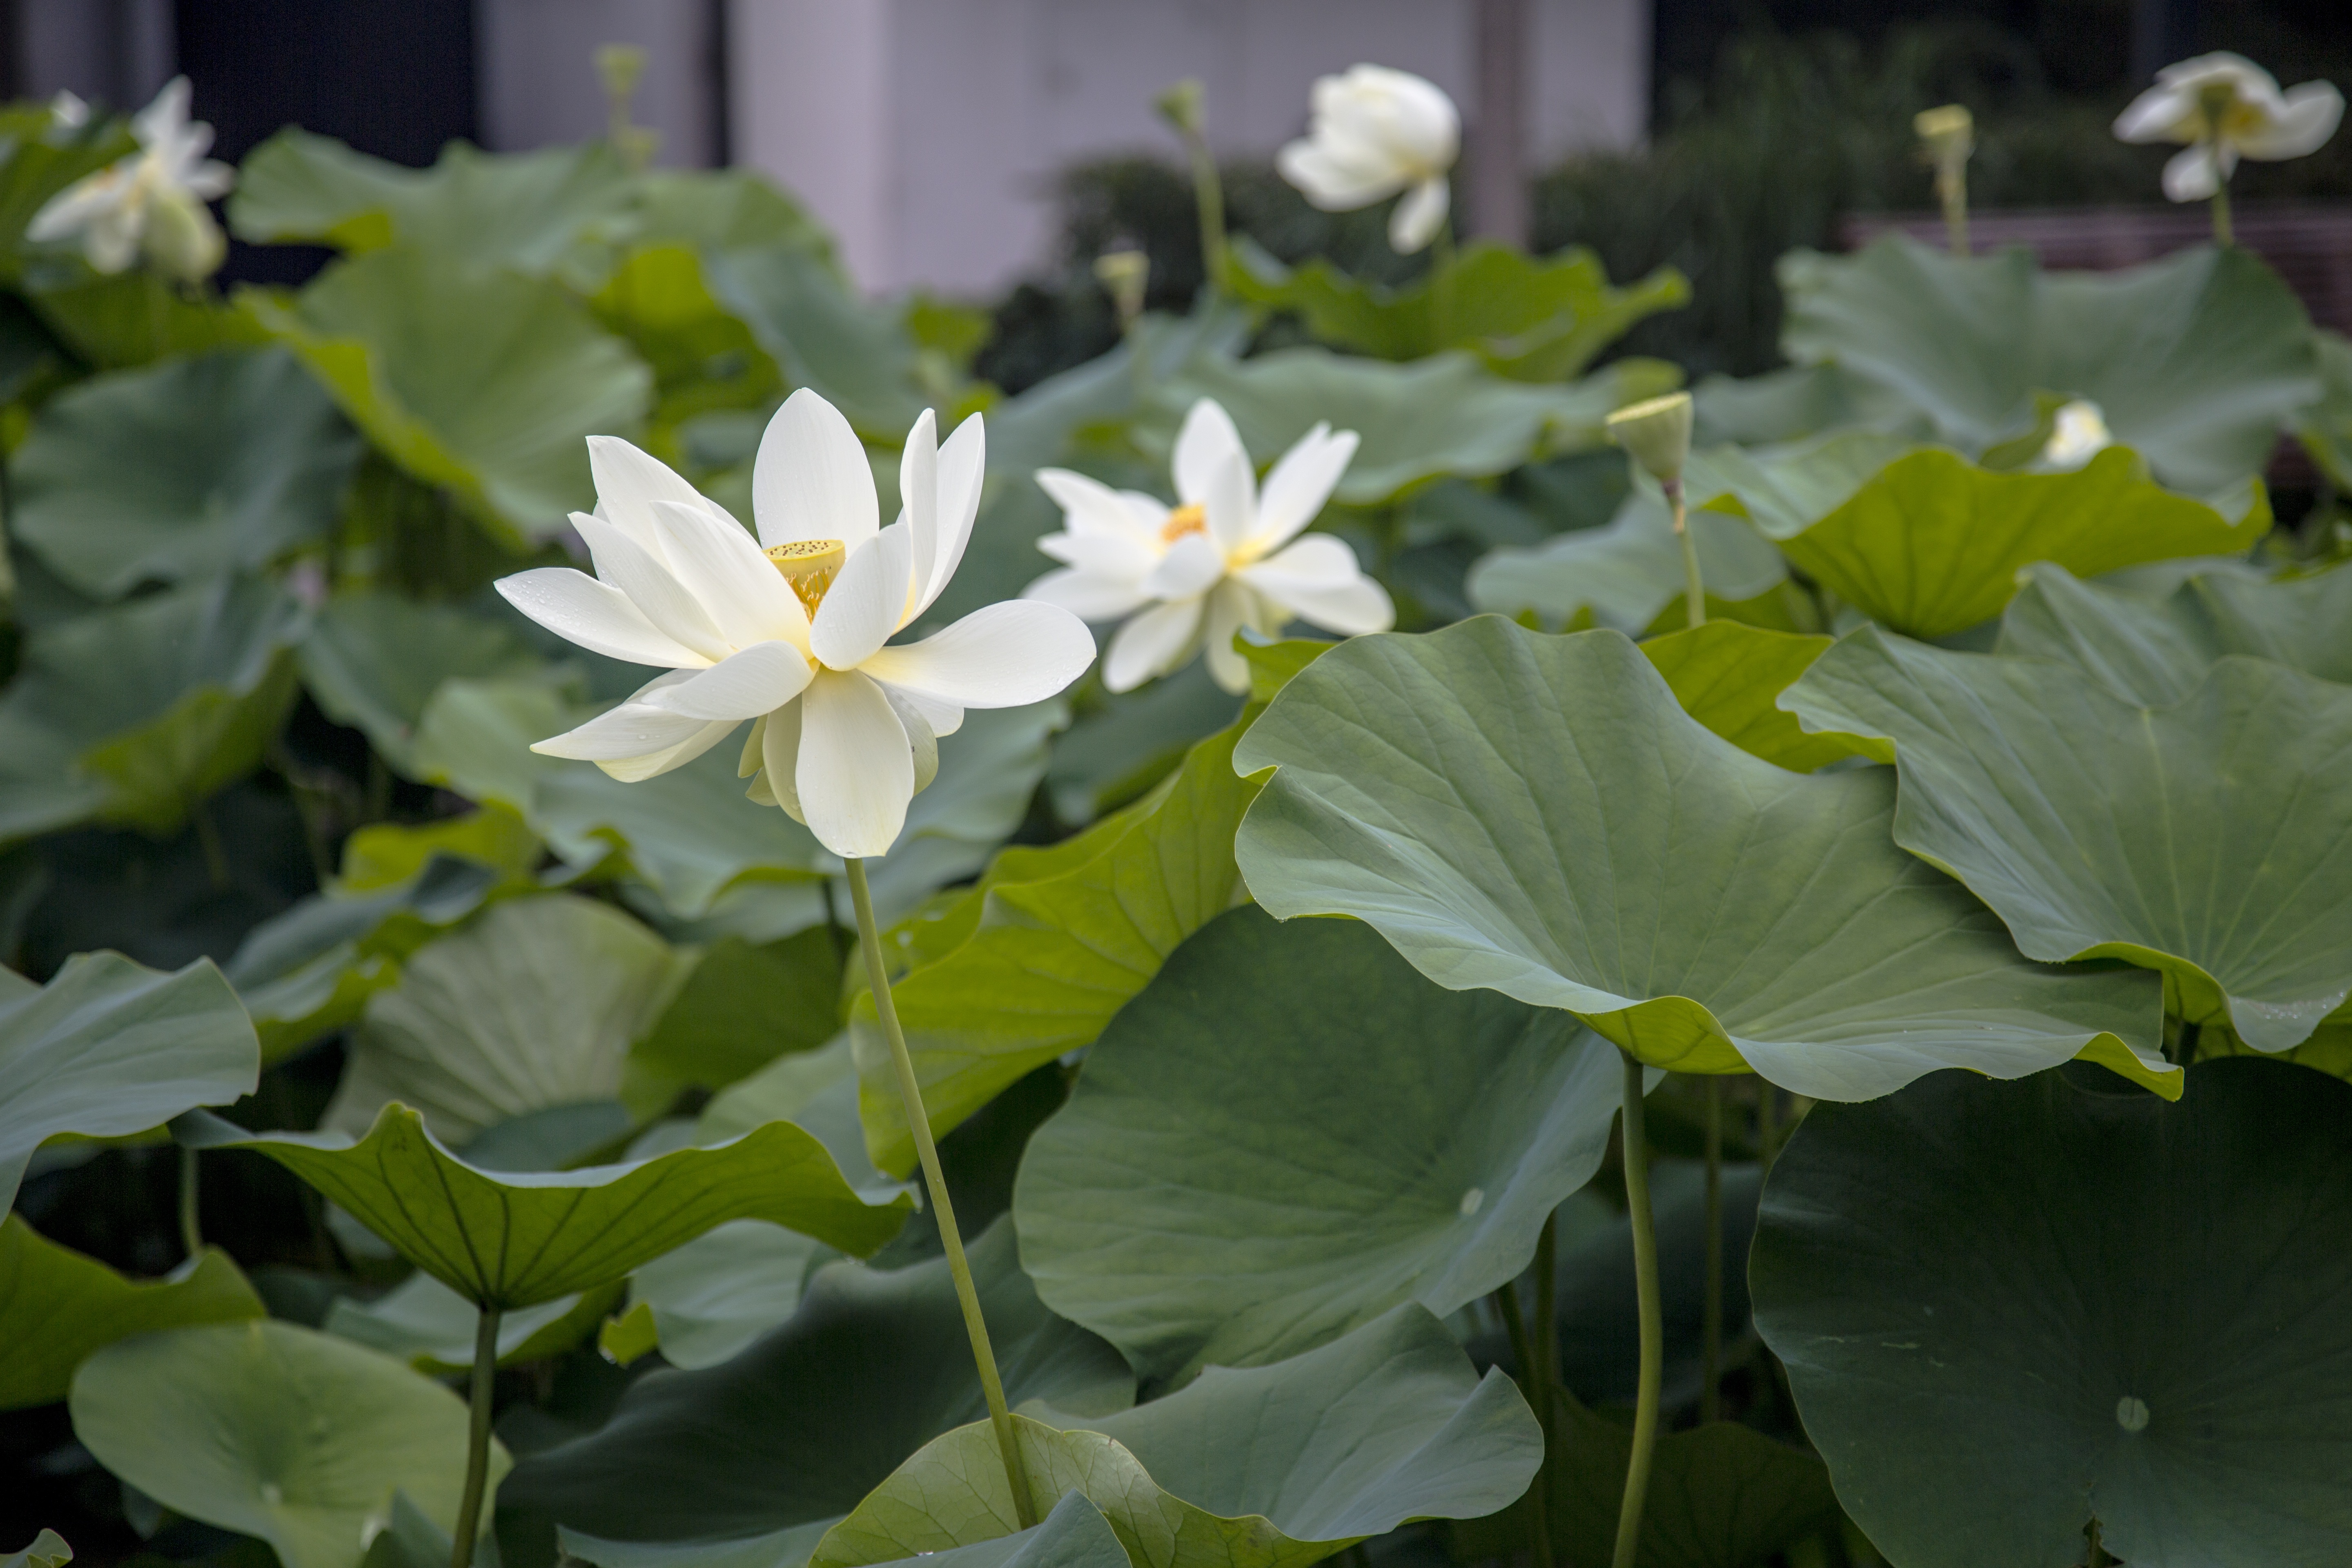
landscape, plant, flower, petal, pond, green, botany, sacred lotus, aquatic plant, flora, flowers, lotus, beautiful, green leaves, flowering plant, annual plant, land plant, lotus family, proteales